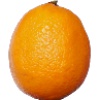
Label: lemon_meyer